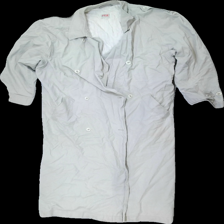
View: front
Type: Jacket
Category: Ladies
Brand: Not in the list
Brand text on label: P.T.A.
Colors: Grey
Material: 100% cotton
Cut: Regular
Season: All
Stains: Major
Holes: Major
Damage: fläckar arm
Damage location: middle right
Damage 2: hål
Damage 2 location: middle right
Damage 3: hål
Damage 3 location: bottom center
Price range: <50
Recommended usage: Energy recovery
Description: grå kappa, hål bak och på insidan av jackan, en knapp saknas fram, fläckar längst ner och på en arm